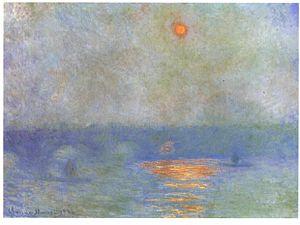
Impression, soleil levant est un tableau de Claude Monet conservé au musée Marmottan à Paris, dont le titre donné pour la première exposition impressionniste d'avril 1874 a donné son nom au courant de l'impressionnisme.
Le Pont de Waterloo est une série de 41 tableaux de Monet peints entre 1900 et 1904. Ils représentent le pont de Waterloo à Londres sous différents atmosphères. Il s'agit de l'ancien pont de Waterloo, détruit pendant la Seconde Guerre mondiale. L'actuel pont de Waterloo a été construit après la guerre. Cette série fait partie avec celle du pont de Charing Cross et du Parlement de Londres d'un ensemble désigné « série de Londres » le plus vaste groupe de peintures réalisé par Monet.